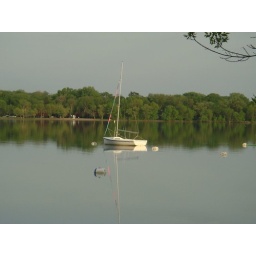
boat in still water ...